List of birds of the Isle of Man

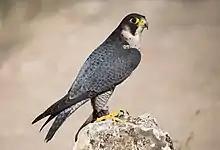
Peregrine falcon

Rollers resemble crows in size and build, but are more closely related to the kingfishers and bee-eaters. They share the colourful appearance of those groups with blues and browns predominating. The two inner front toes are connected, but the outer toe is not.